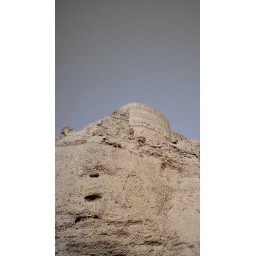
a brick tower on a hill in Tikrit Iraq